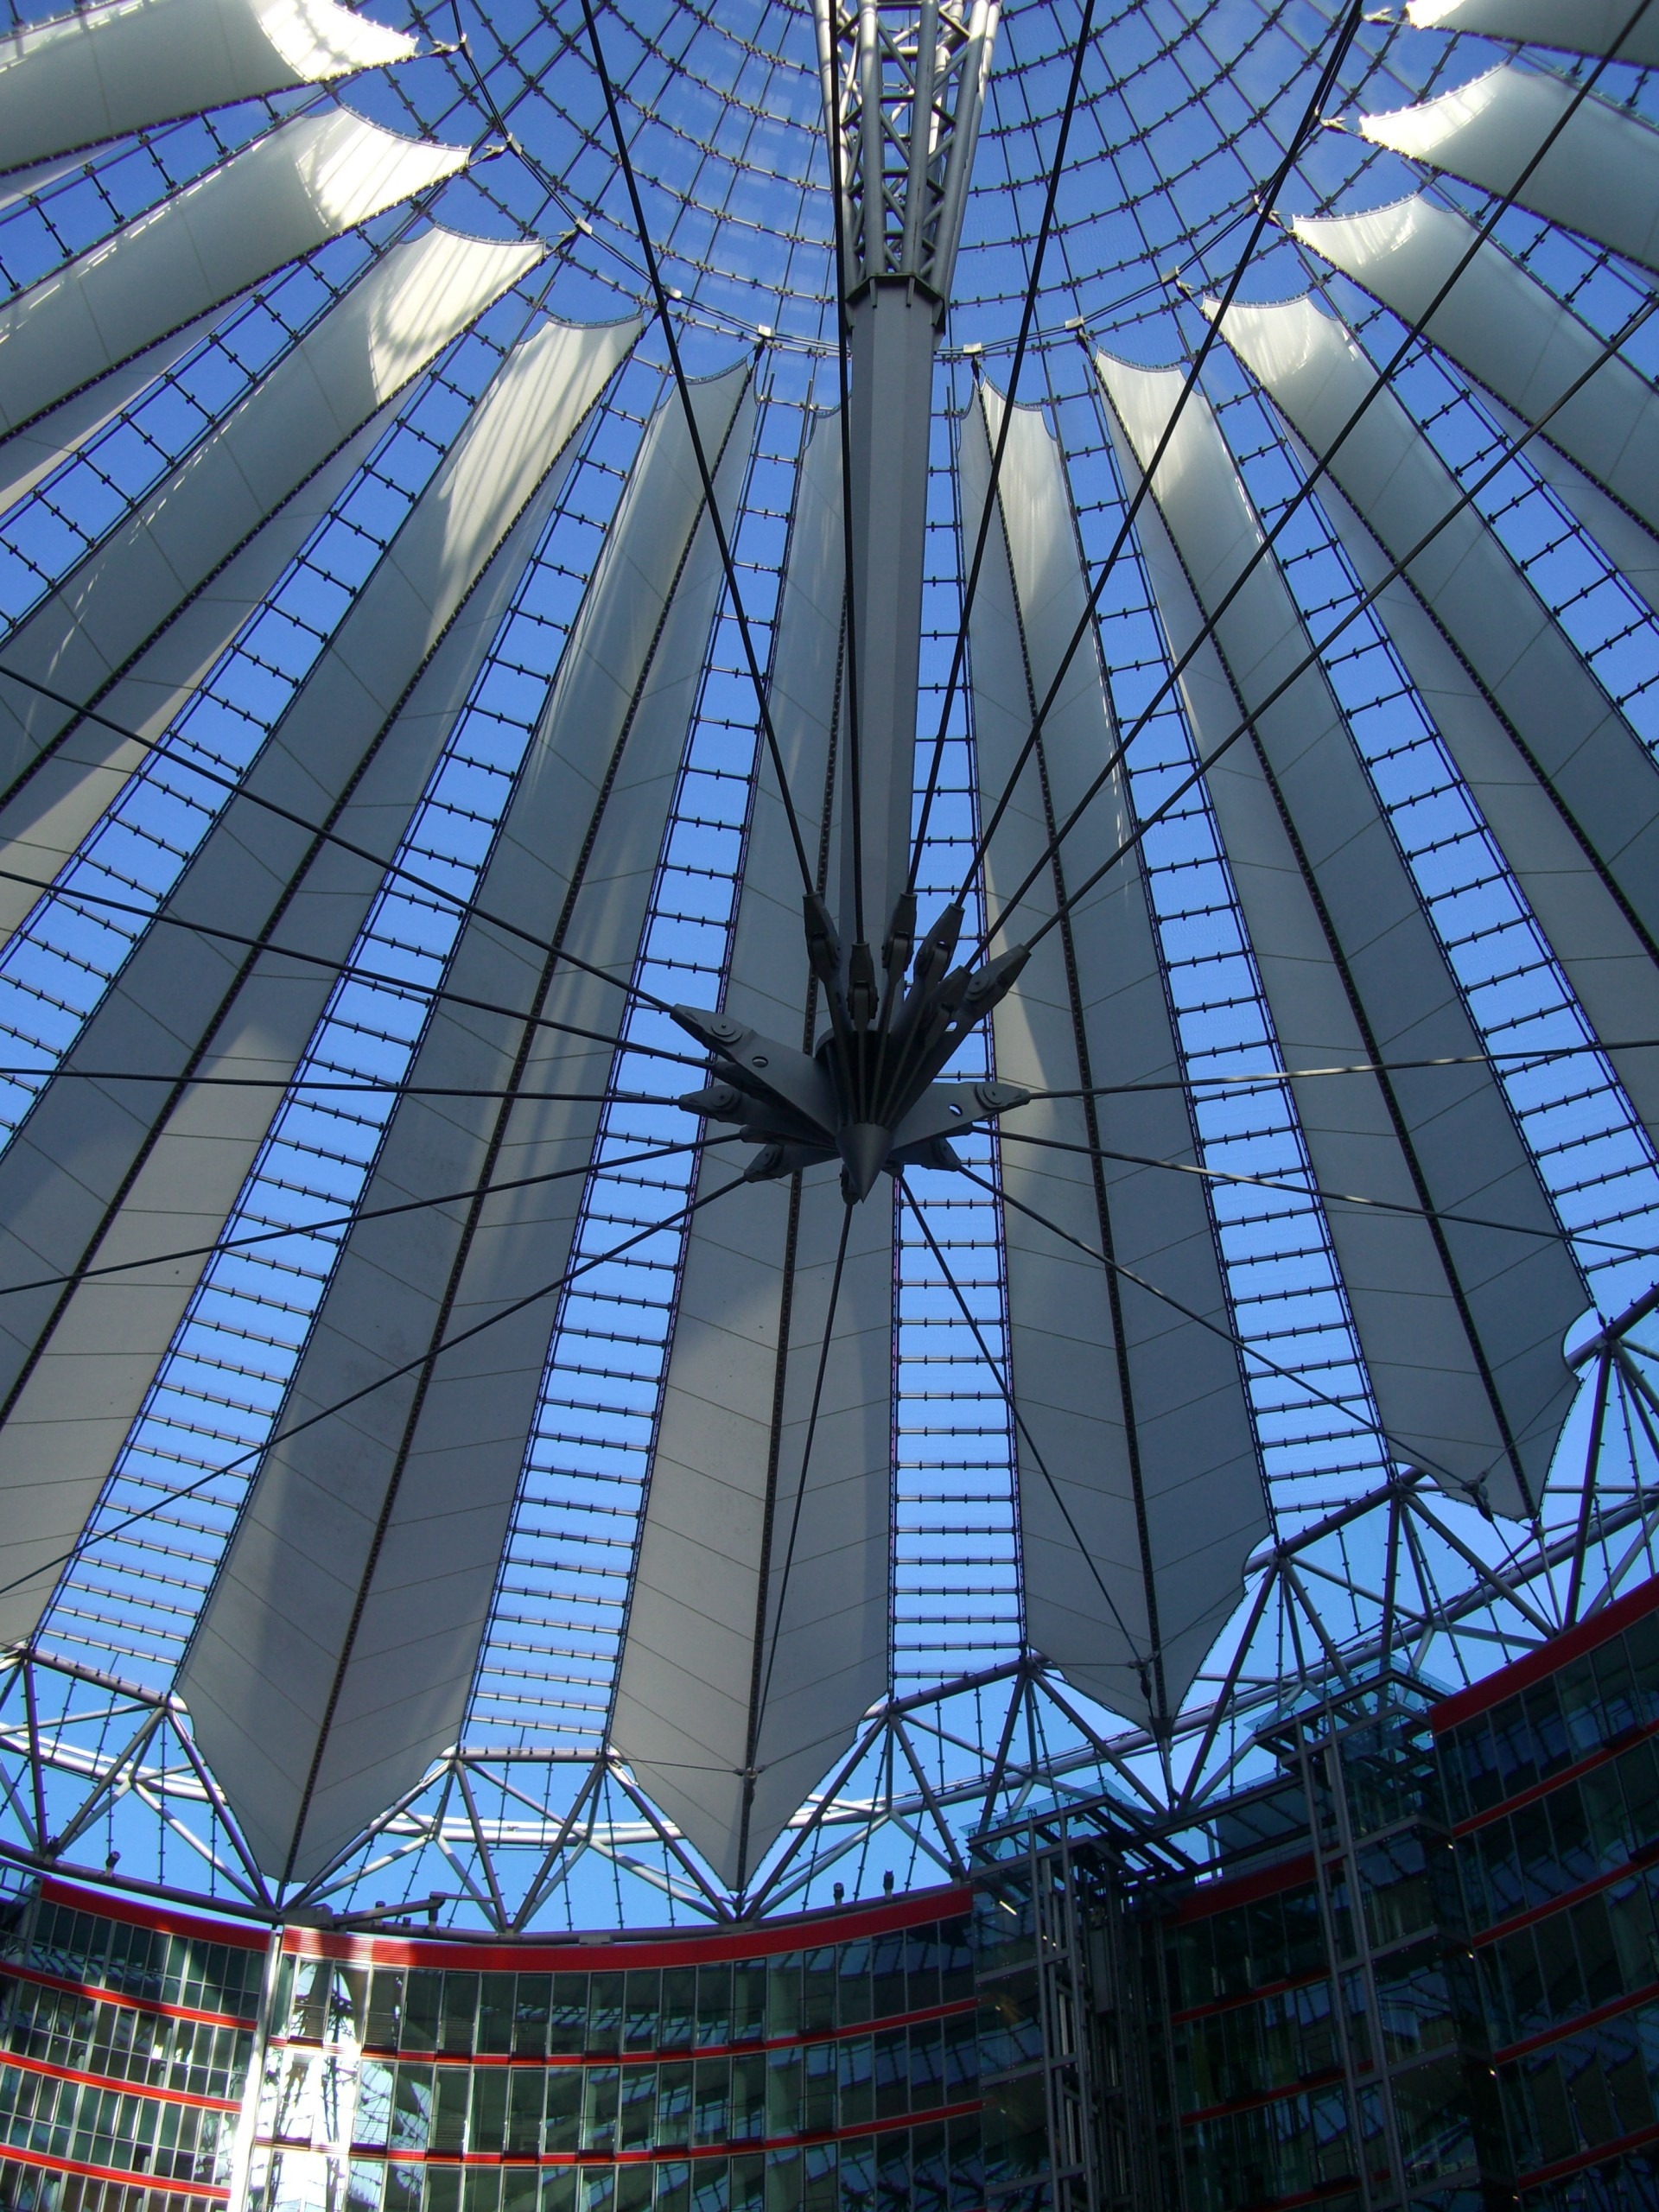
architecture, structure, building, skyscraper, line, reflection, facade, blue, stadium, symmetry, berlin, sony, center, dome, glass dome, daylighting, urban area, potsdam place